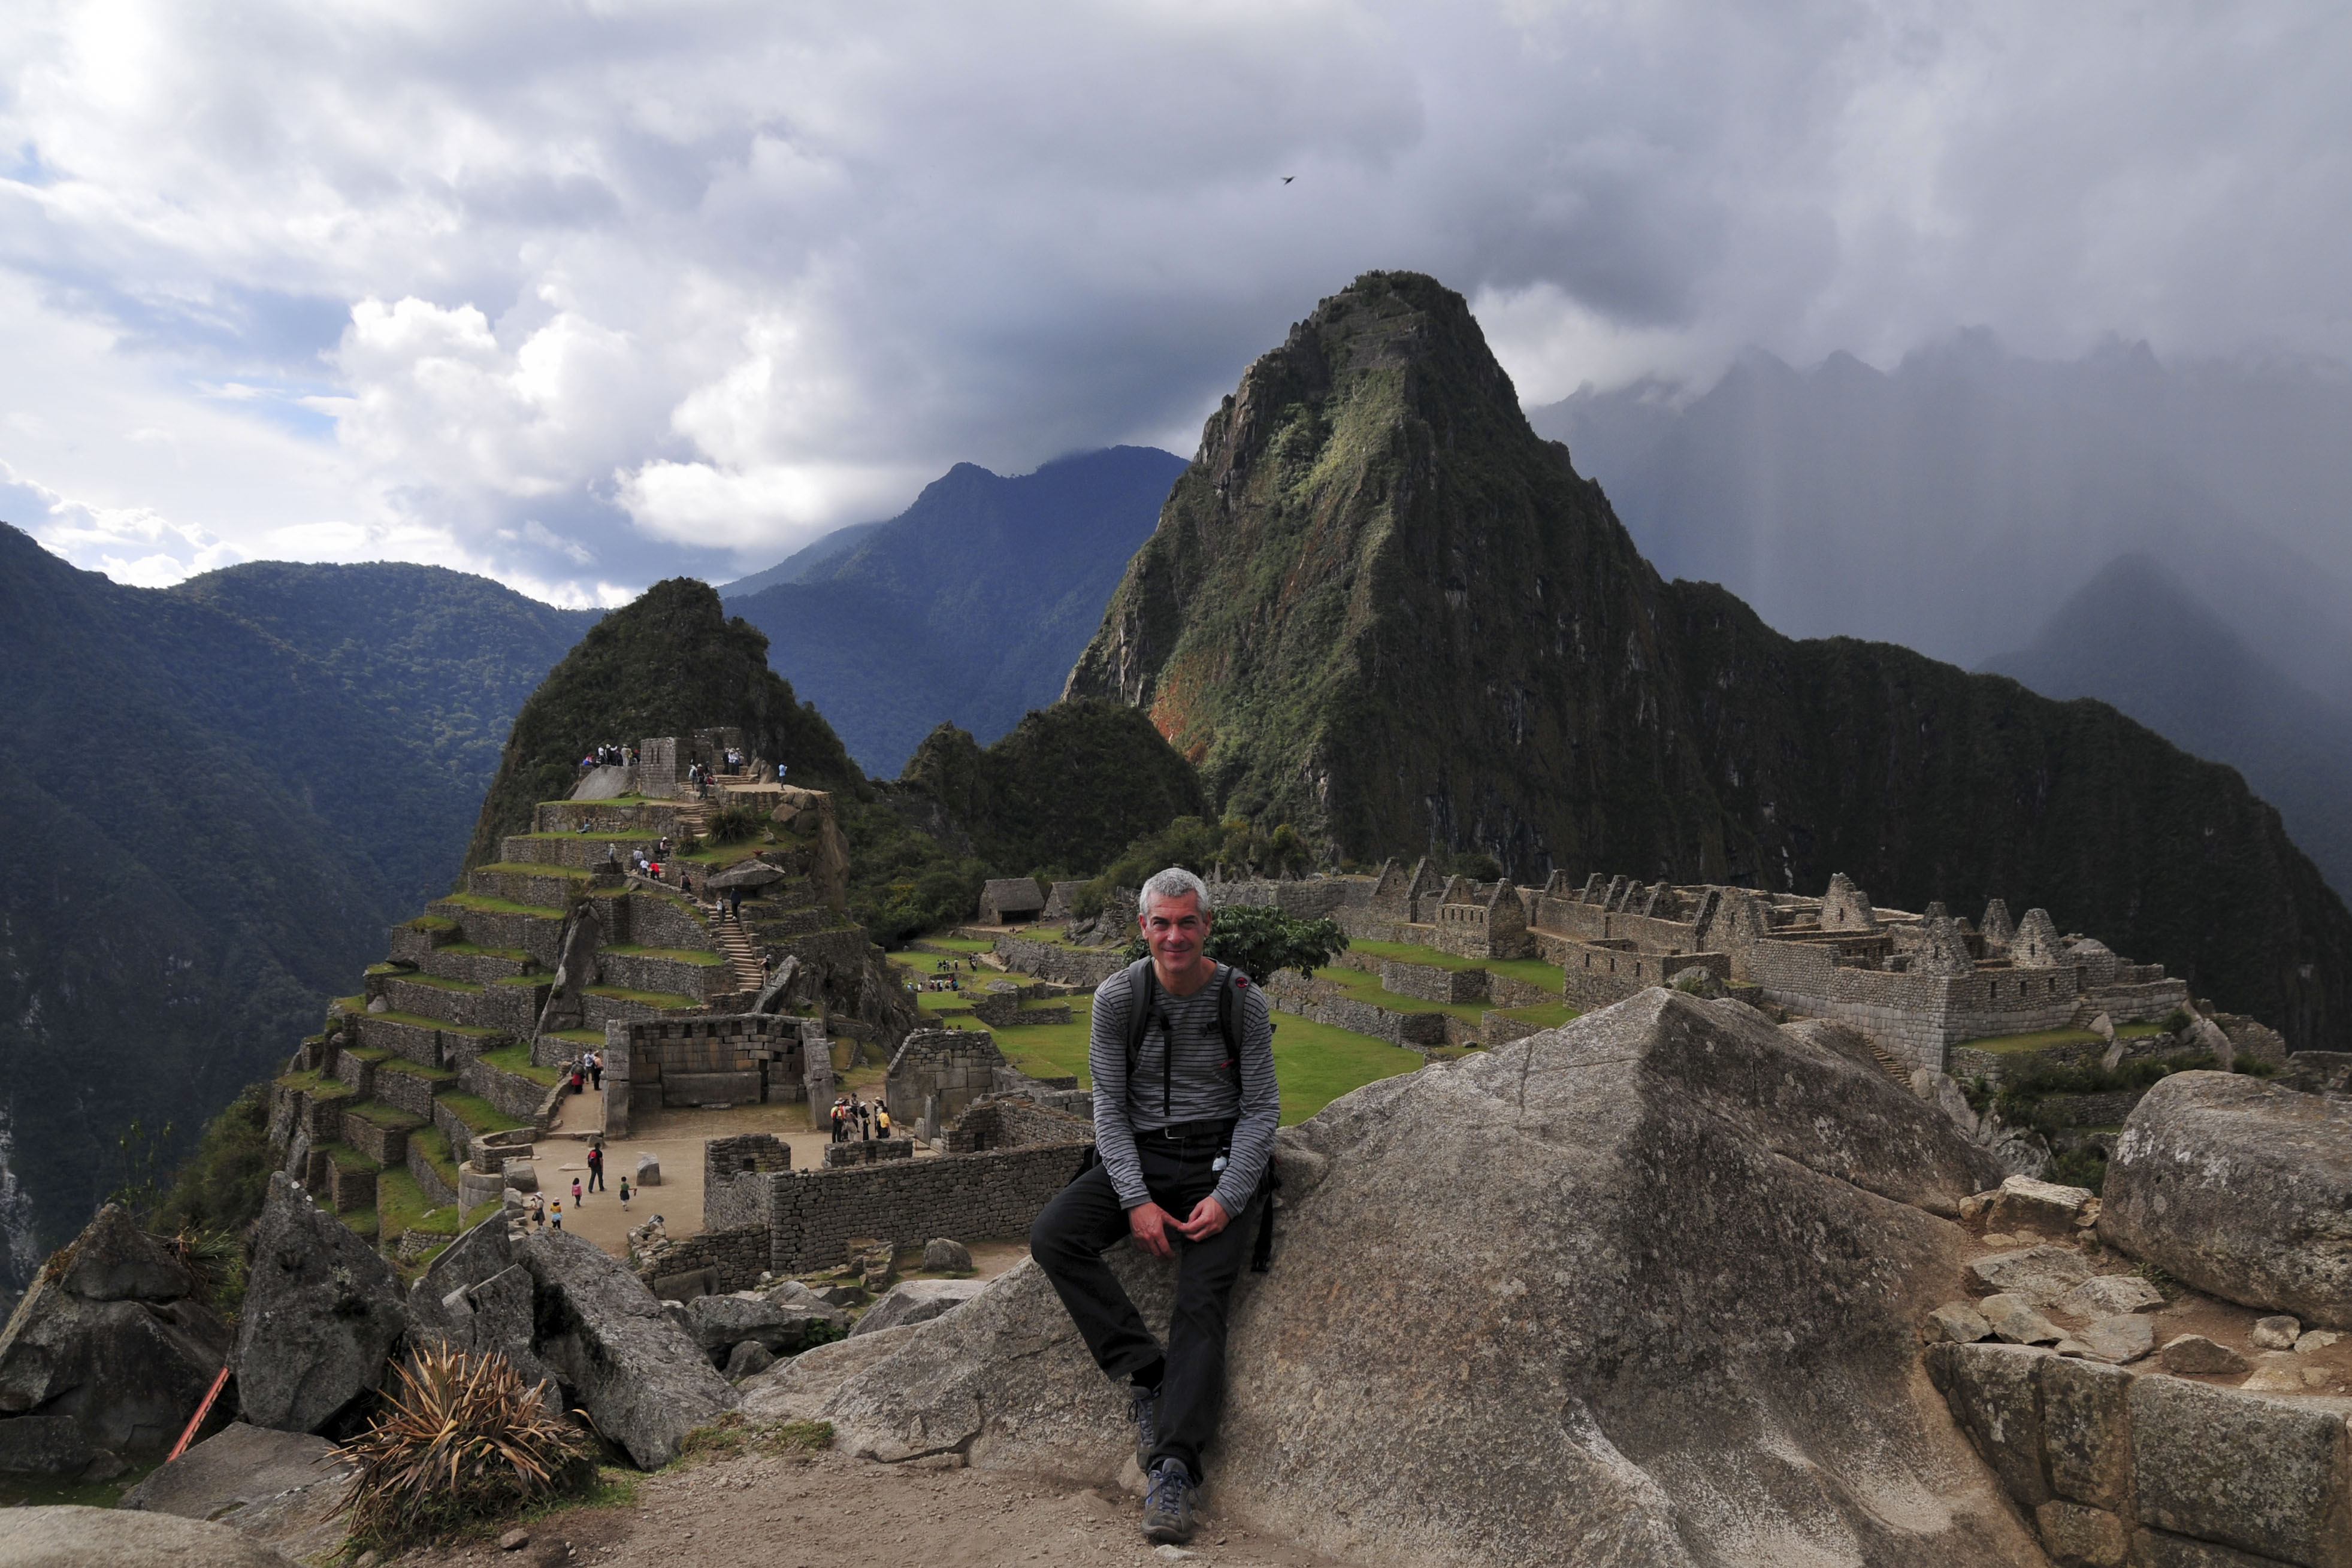
rock, walking, mountain, hiking, adventure, mountain range, cliff, nikon, extreme sport, terrain, ridge, summit, peru, mountaineering, geology, sports, alps, backpacking, plateau, d300, landform, mountain pass, mountainous landforms